Ottawa Braves

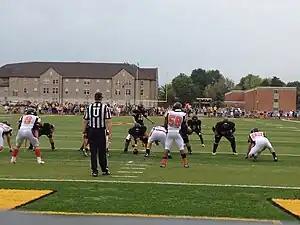
The Braves Offense line up against rival Baker Wildcats on August 25, 2012.

Ottawa University first put a football team on the field in 1891. As of the conclusion of the 2008 season, the total record of the football team is 132 years, 1,135 games, 597 victories, 491 defeats, 47 ties. Ottawa has won the KCAC Conference Championship 21 times and the Heart of America Athletic Conference 1 time. The current football coach is Nick Davis, who took over starting in 2022.